Fine Air Flight 101

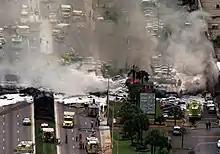
Overhead view of the crash site

Fine Air Flight 101 was a scheduled cargo flight from Miami International Airport to Las Américas International Airport, operated by McDonnell Douglas DC-8-61F N27UA, that crashed after take-off on August 7, 1997, at Miami International Airport when it failed to takeoff. All 4 people on board and one person on the ground were killed.